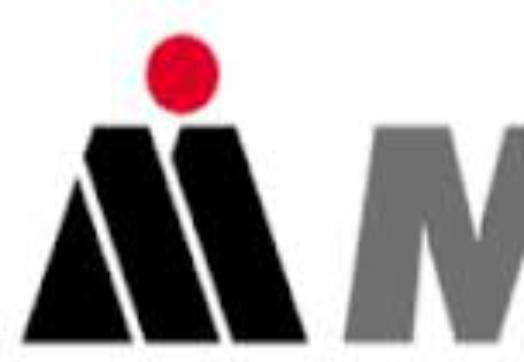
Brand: Magna-1
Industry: Transportation